Isle Dauphine Club

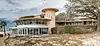
The main building in February 2018

The Isle Dauphine Club is a historic social club in Dauphin Island, Alabama. The club was developed by the Dauphin Island Property Owners Association, and came to encompass the main club building, a restaurant, swimming pool, tennis courts, and a golf course. The Mid-century modern main club building was completed in 1957 and consists of three floors. The main room on each floor features circular walls, with windows facing the Gulf of Mexico. The golf clubhouse was completed in 1962, and the golf course was built the following year. A restaurant has occupied the building since 2015.